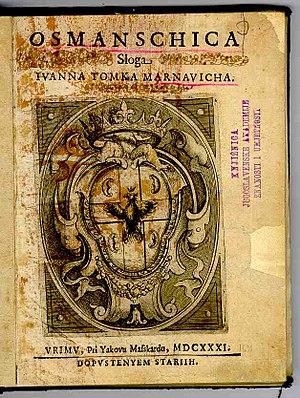
Ivan Tomko Mrnavić, né en 1579 et mort en 1637, est un évêque catholique vénitien auteur d'ouvrages historiques. Il fut l'auteur de plusieurs contrefaçons, la plus célèbre étant celle de La vie de Justinien. Il a également écrit un livre sur la vie de saint Sava.